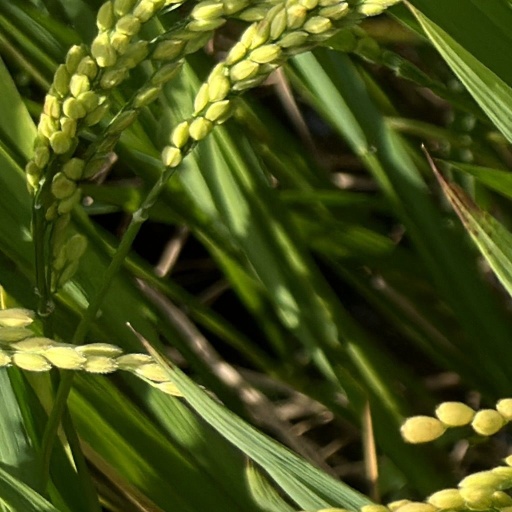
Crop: rice